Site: brandenburg
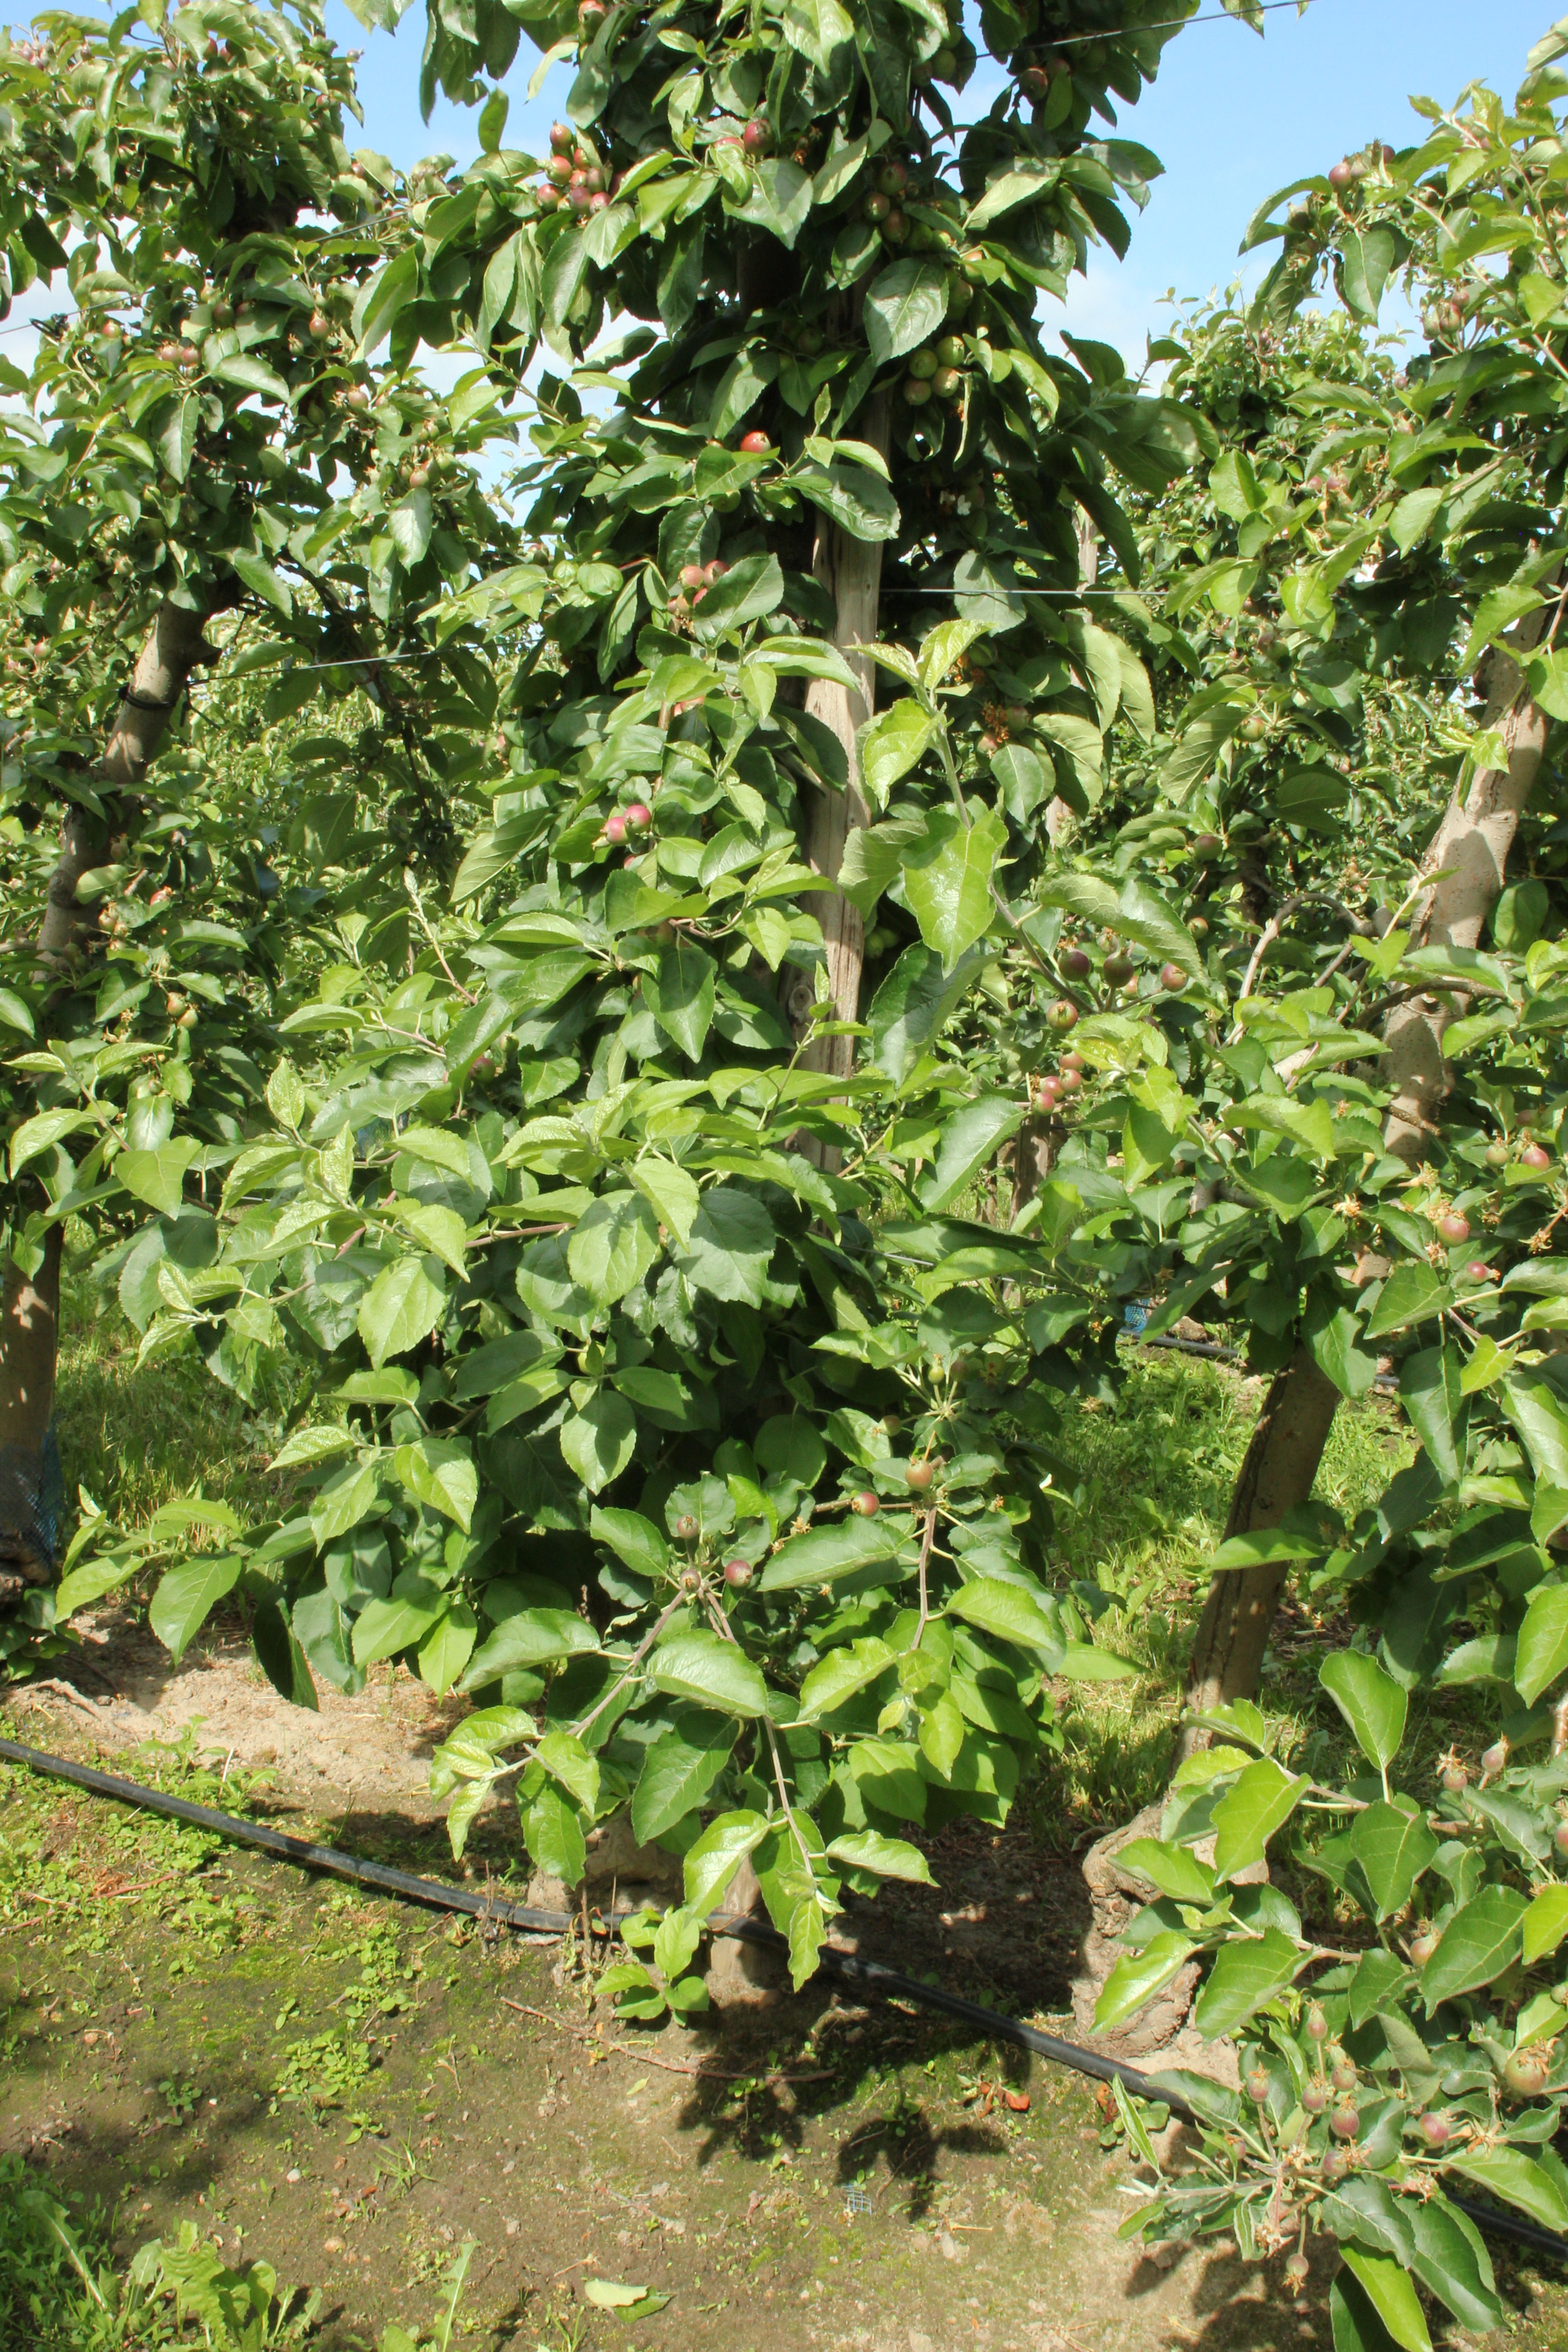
Growth stage (BBCH 72): Development of fruit